Herbie Collins

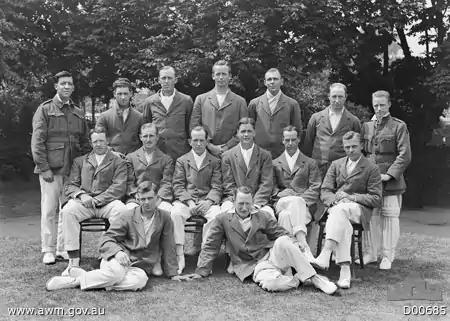
Collins with the AIF team in London, 1919

On their way home the AIF team played ten matches in South Africa, eight of them first-class, remaining undefeated in this section of the tour. While Jack Gregory relished the conditions, the local newspapers acclaimed Collins as the finest player in the touring team. Collins scored 602 runs in South Africa at an average of 50.58 and took 39 wickets at 16.53. In a match at the Old Wanderers ground in Johannesburg against the South African XI, Collins scored 235 from a total of 441 in the first innings as the AIF XI won by 8 wickets.